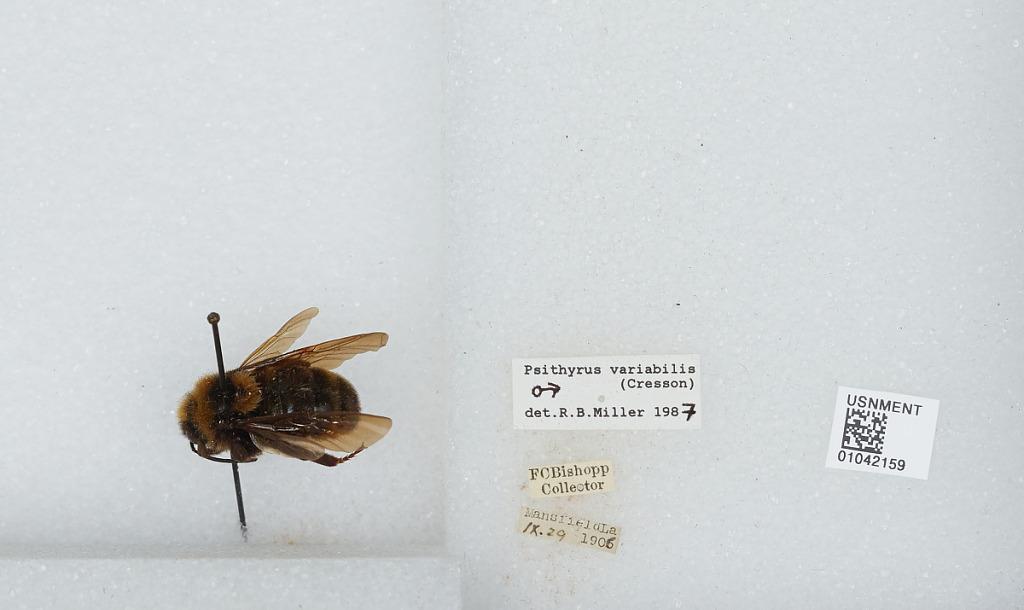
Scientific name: Bombus (Psithyrus) variabilis (Cresson)
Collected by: F. Bishopp
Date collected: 1906-9-29
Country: United States
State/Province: Louisiana
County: DeSoto
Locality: Mansfield
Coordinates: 32.0328, -93.7025
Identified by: Miller, R. B.